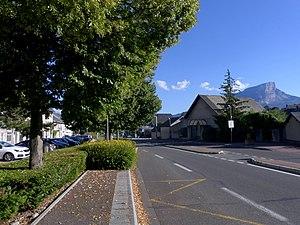
Vue de l'ancienne Route nationale 6, aujourd'hui Route départementale 1006, de Chambéry (quelques kilomètres derrière) à l'Italie, passant dans le centre de Saint-Jeoire-Prieuré, en Savoie.
Saint-Jeoire-Prieuré est une commune française située dans le département de la Savoie, en région Auvergne-Rhône-Alpes.